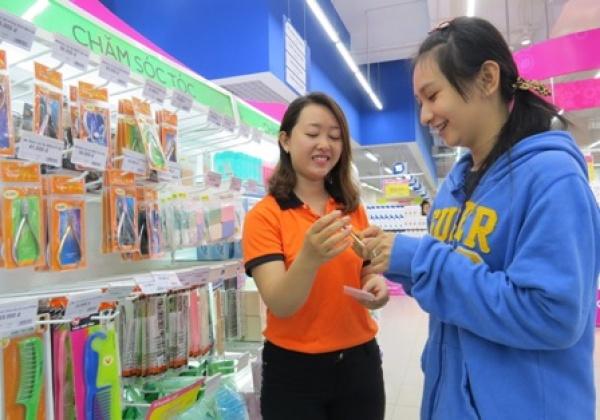
cô gái mặc áo xanh đang lựa chọn các mặt hàng chăm sóc tóc